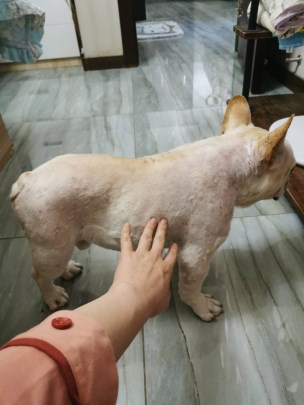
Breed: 1121-n000002-French_bulldog